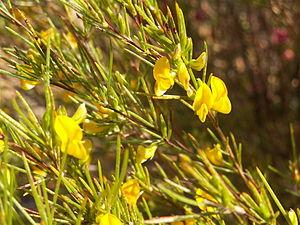
Rooibos, Aspalathus linearis (N.L.Burm.) R.Dahlgr., Clanwilliam, Cap-Occidental, d'Afrique du Sud Galego: Rooibos, Aspalathus linearis (N.L.Burm.) R.Dahlgr., Clanwilliam, Cabo Occidental, Sudáfrica Magyar: Rooibos, Aspalathus linearis (N.L.Burm.) R.Dahlgr., Clanwilliam, Western Cape, Dél-afrikai Köztársaság Italiano: Rooibos, Aspalathus linearis (N.L.Burm.) R.Dahlgr., Clanwilliam, Western Cape, Sudafrica 日本語: ルイボス, 北ケープ州, 南アフリカ共和国 Ripoarisch: Rooibos Teeplanze, Aspalathus linearis (N.L.Burm.) R.Dahlgr., am blöhe en Clanwilliam en Södaffrikka Lietuvių: Rooibos, Aspalathus linearis (N.L.Burm.) R.Dahlgr., Clanwilliam, Vakarų Kapas, Pietų Afrikos Respublikos
Le rooibos, Aspalathus linearis, est un arbuste de la famille des Fabacées. Il est aussi parfois appelé buisson rouge. Il pousse exclusivement en Afrique du Sud dans les montagnes de Cederberg, situées au nord de la ville du Cap. Des essais de culture du rooibos ont été entrepris dans des pays aux climats similaires, sans succès. Il semble que l'arbuste ait besoin d'un climat et d'un sol très spécifiques pour se développer.